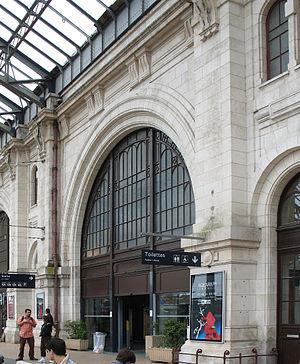
La gare de La Rochelle-Ville est une gare ferroviaire, située sur le territoire de la commune de La Rochelle, dans le département de la Charente-Maritime, en région Nouvelle-Aquitaine.